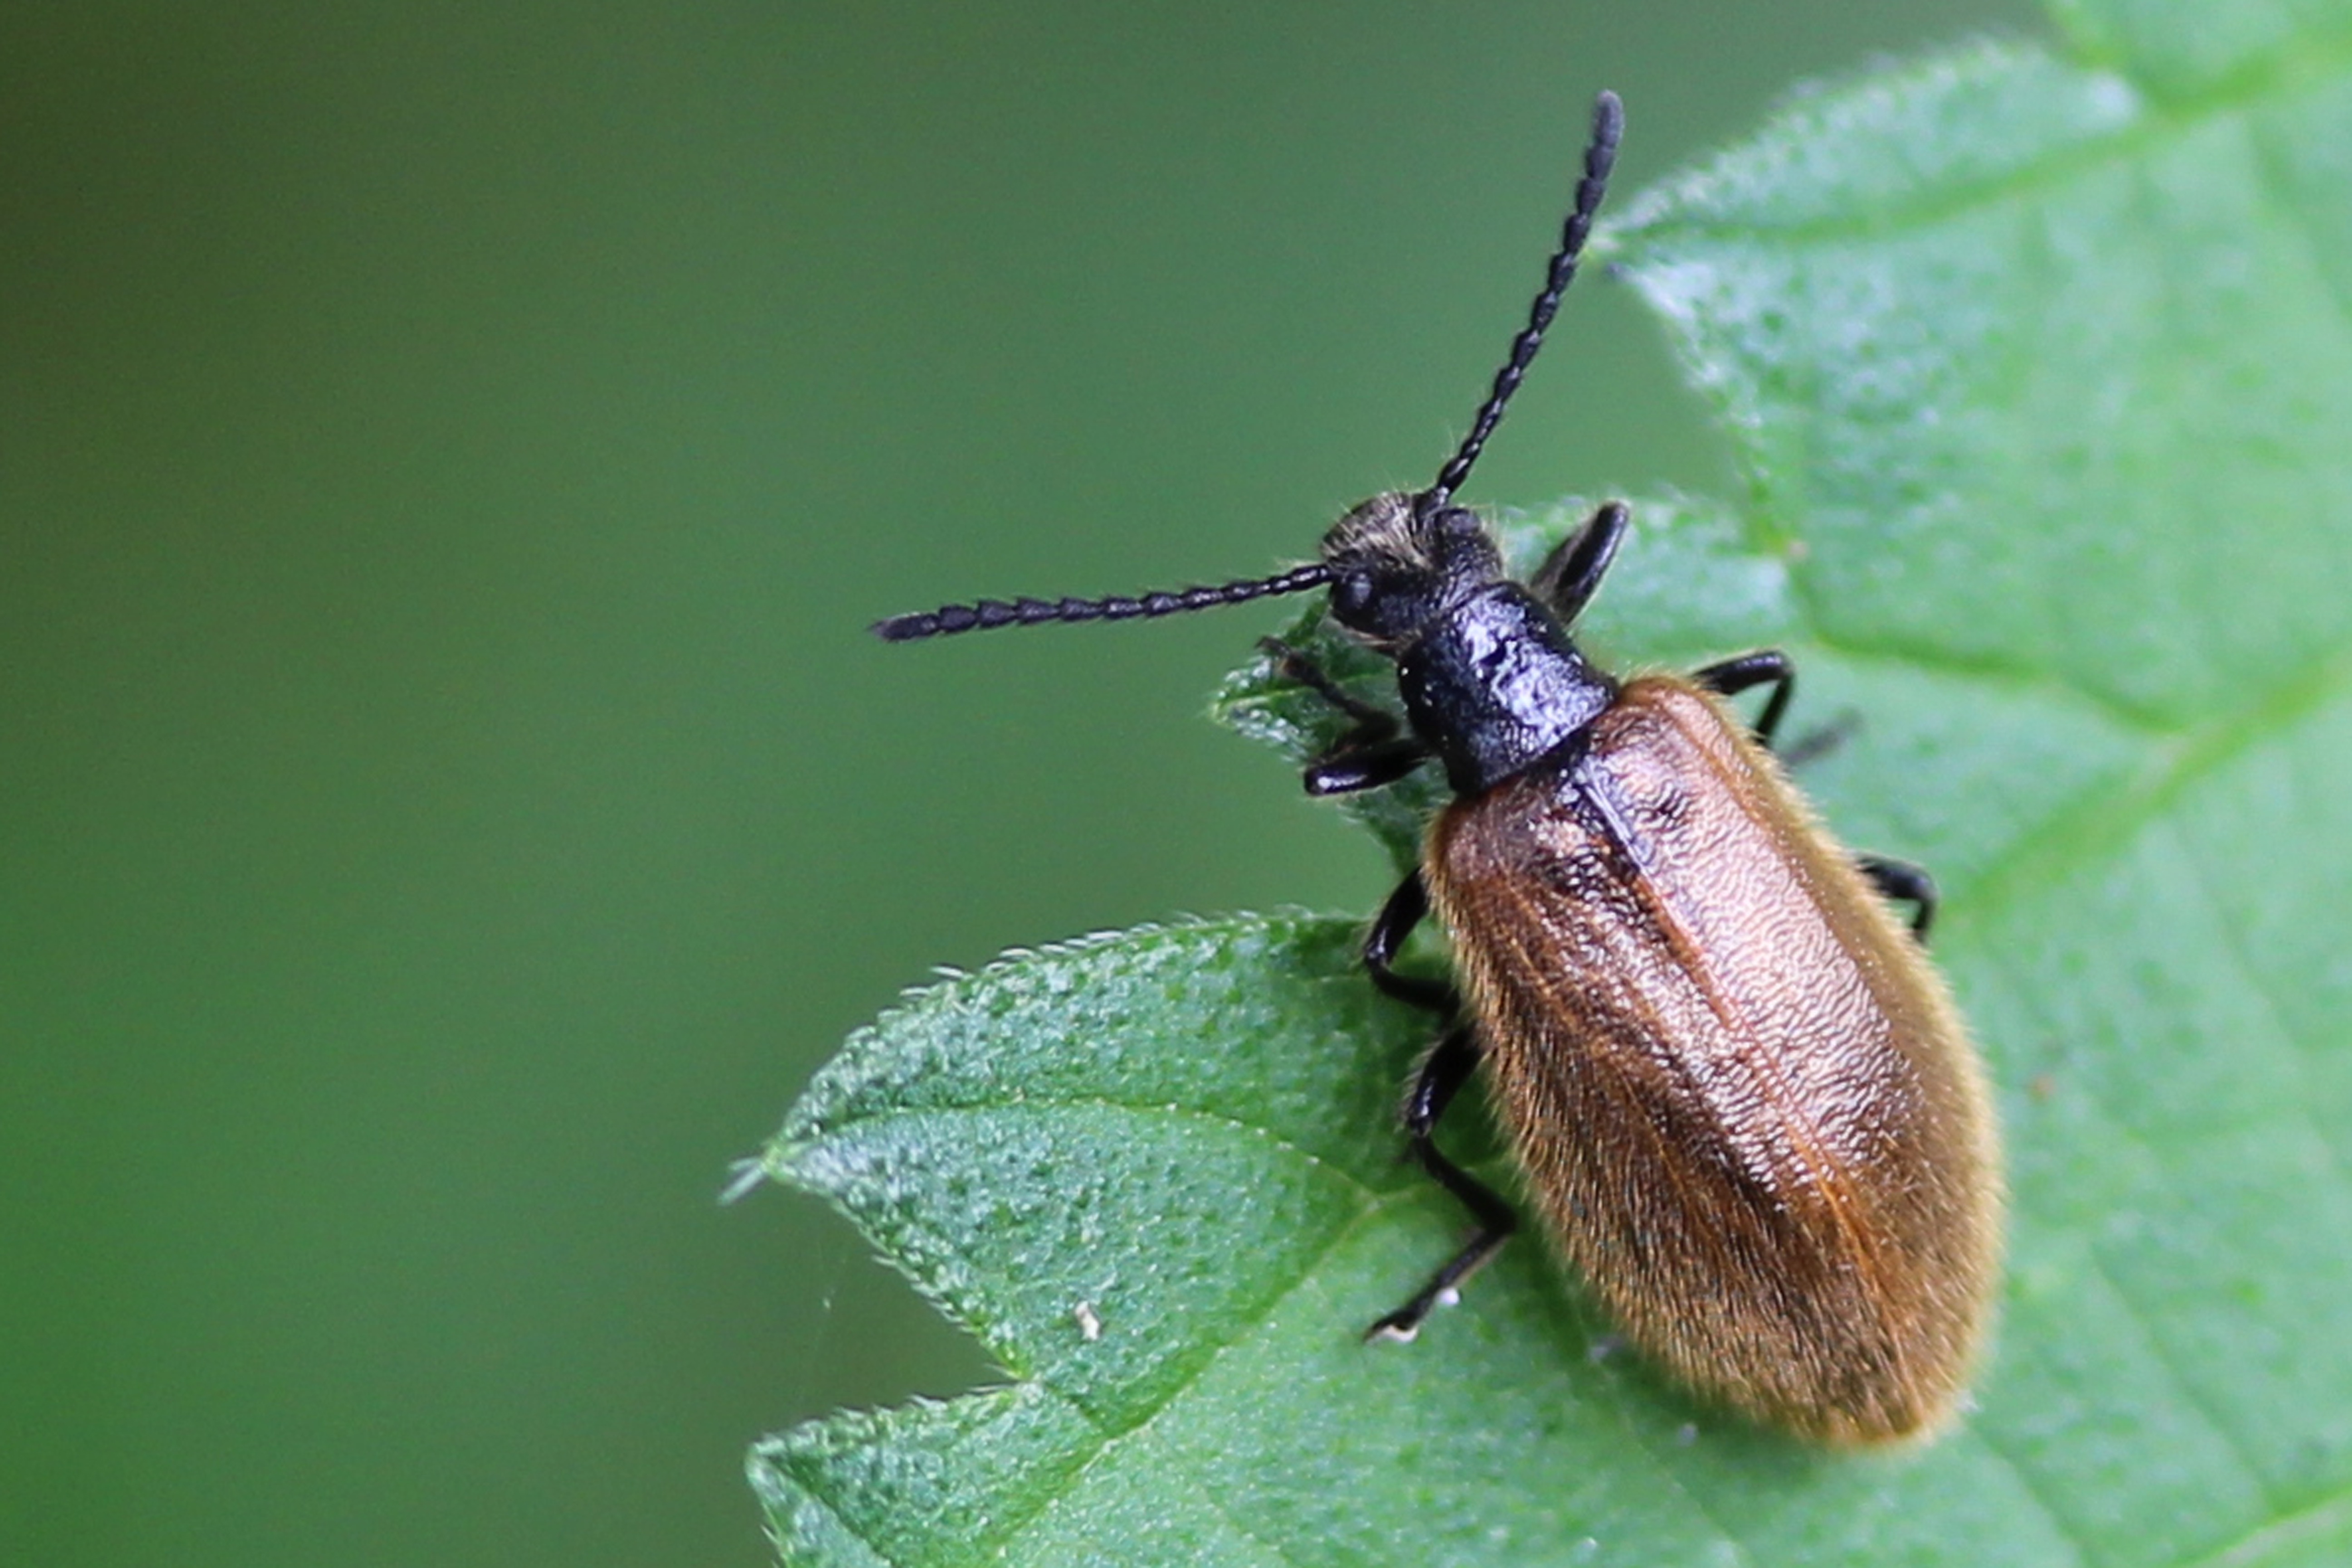
nature, photography, leaf, green, insect, brown, fauna, invertebrate, close up, beetle, weevil, macro photography, arthropod, leaf beetle, plant stem, net winged insects